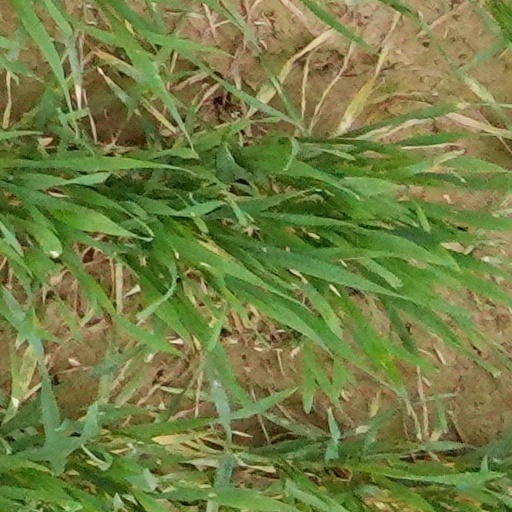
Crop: wheat